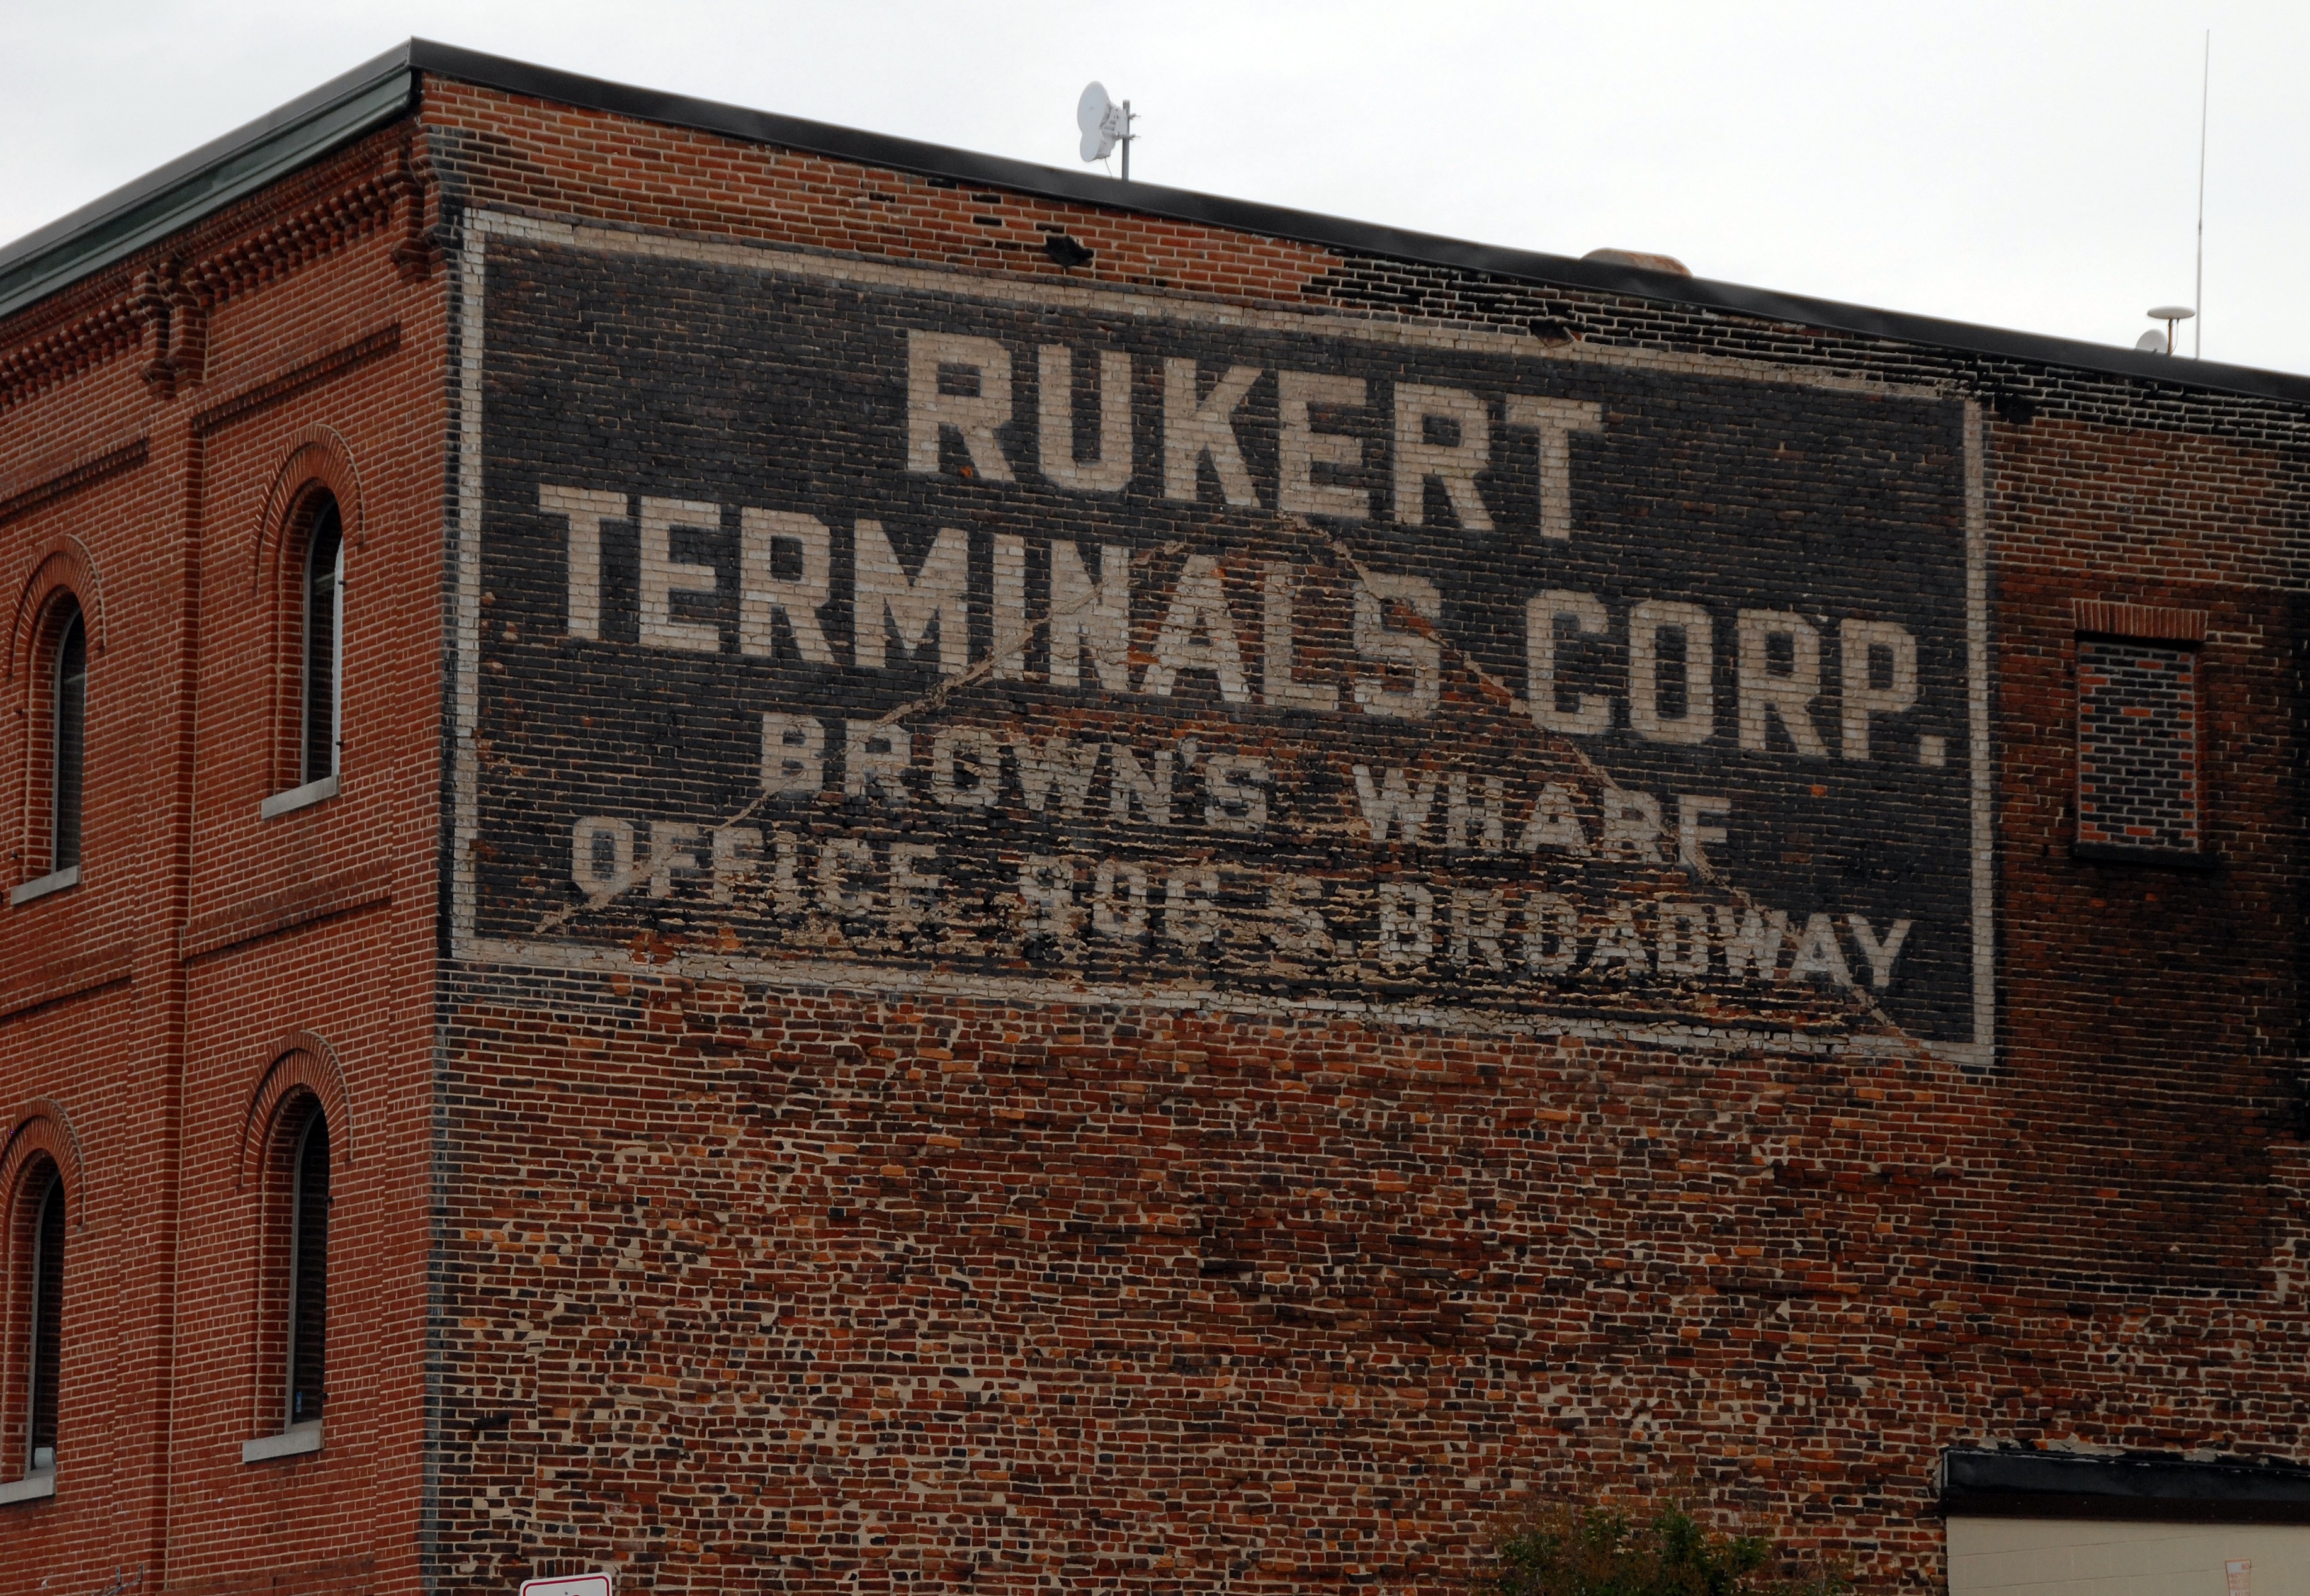
wood, vintage, wall, advertising, sign, facade, harbor, brick, signage, advertisement, painted, wharf, baltimore, painted sign